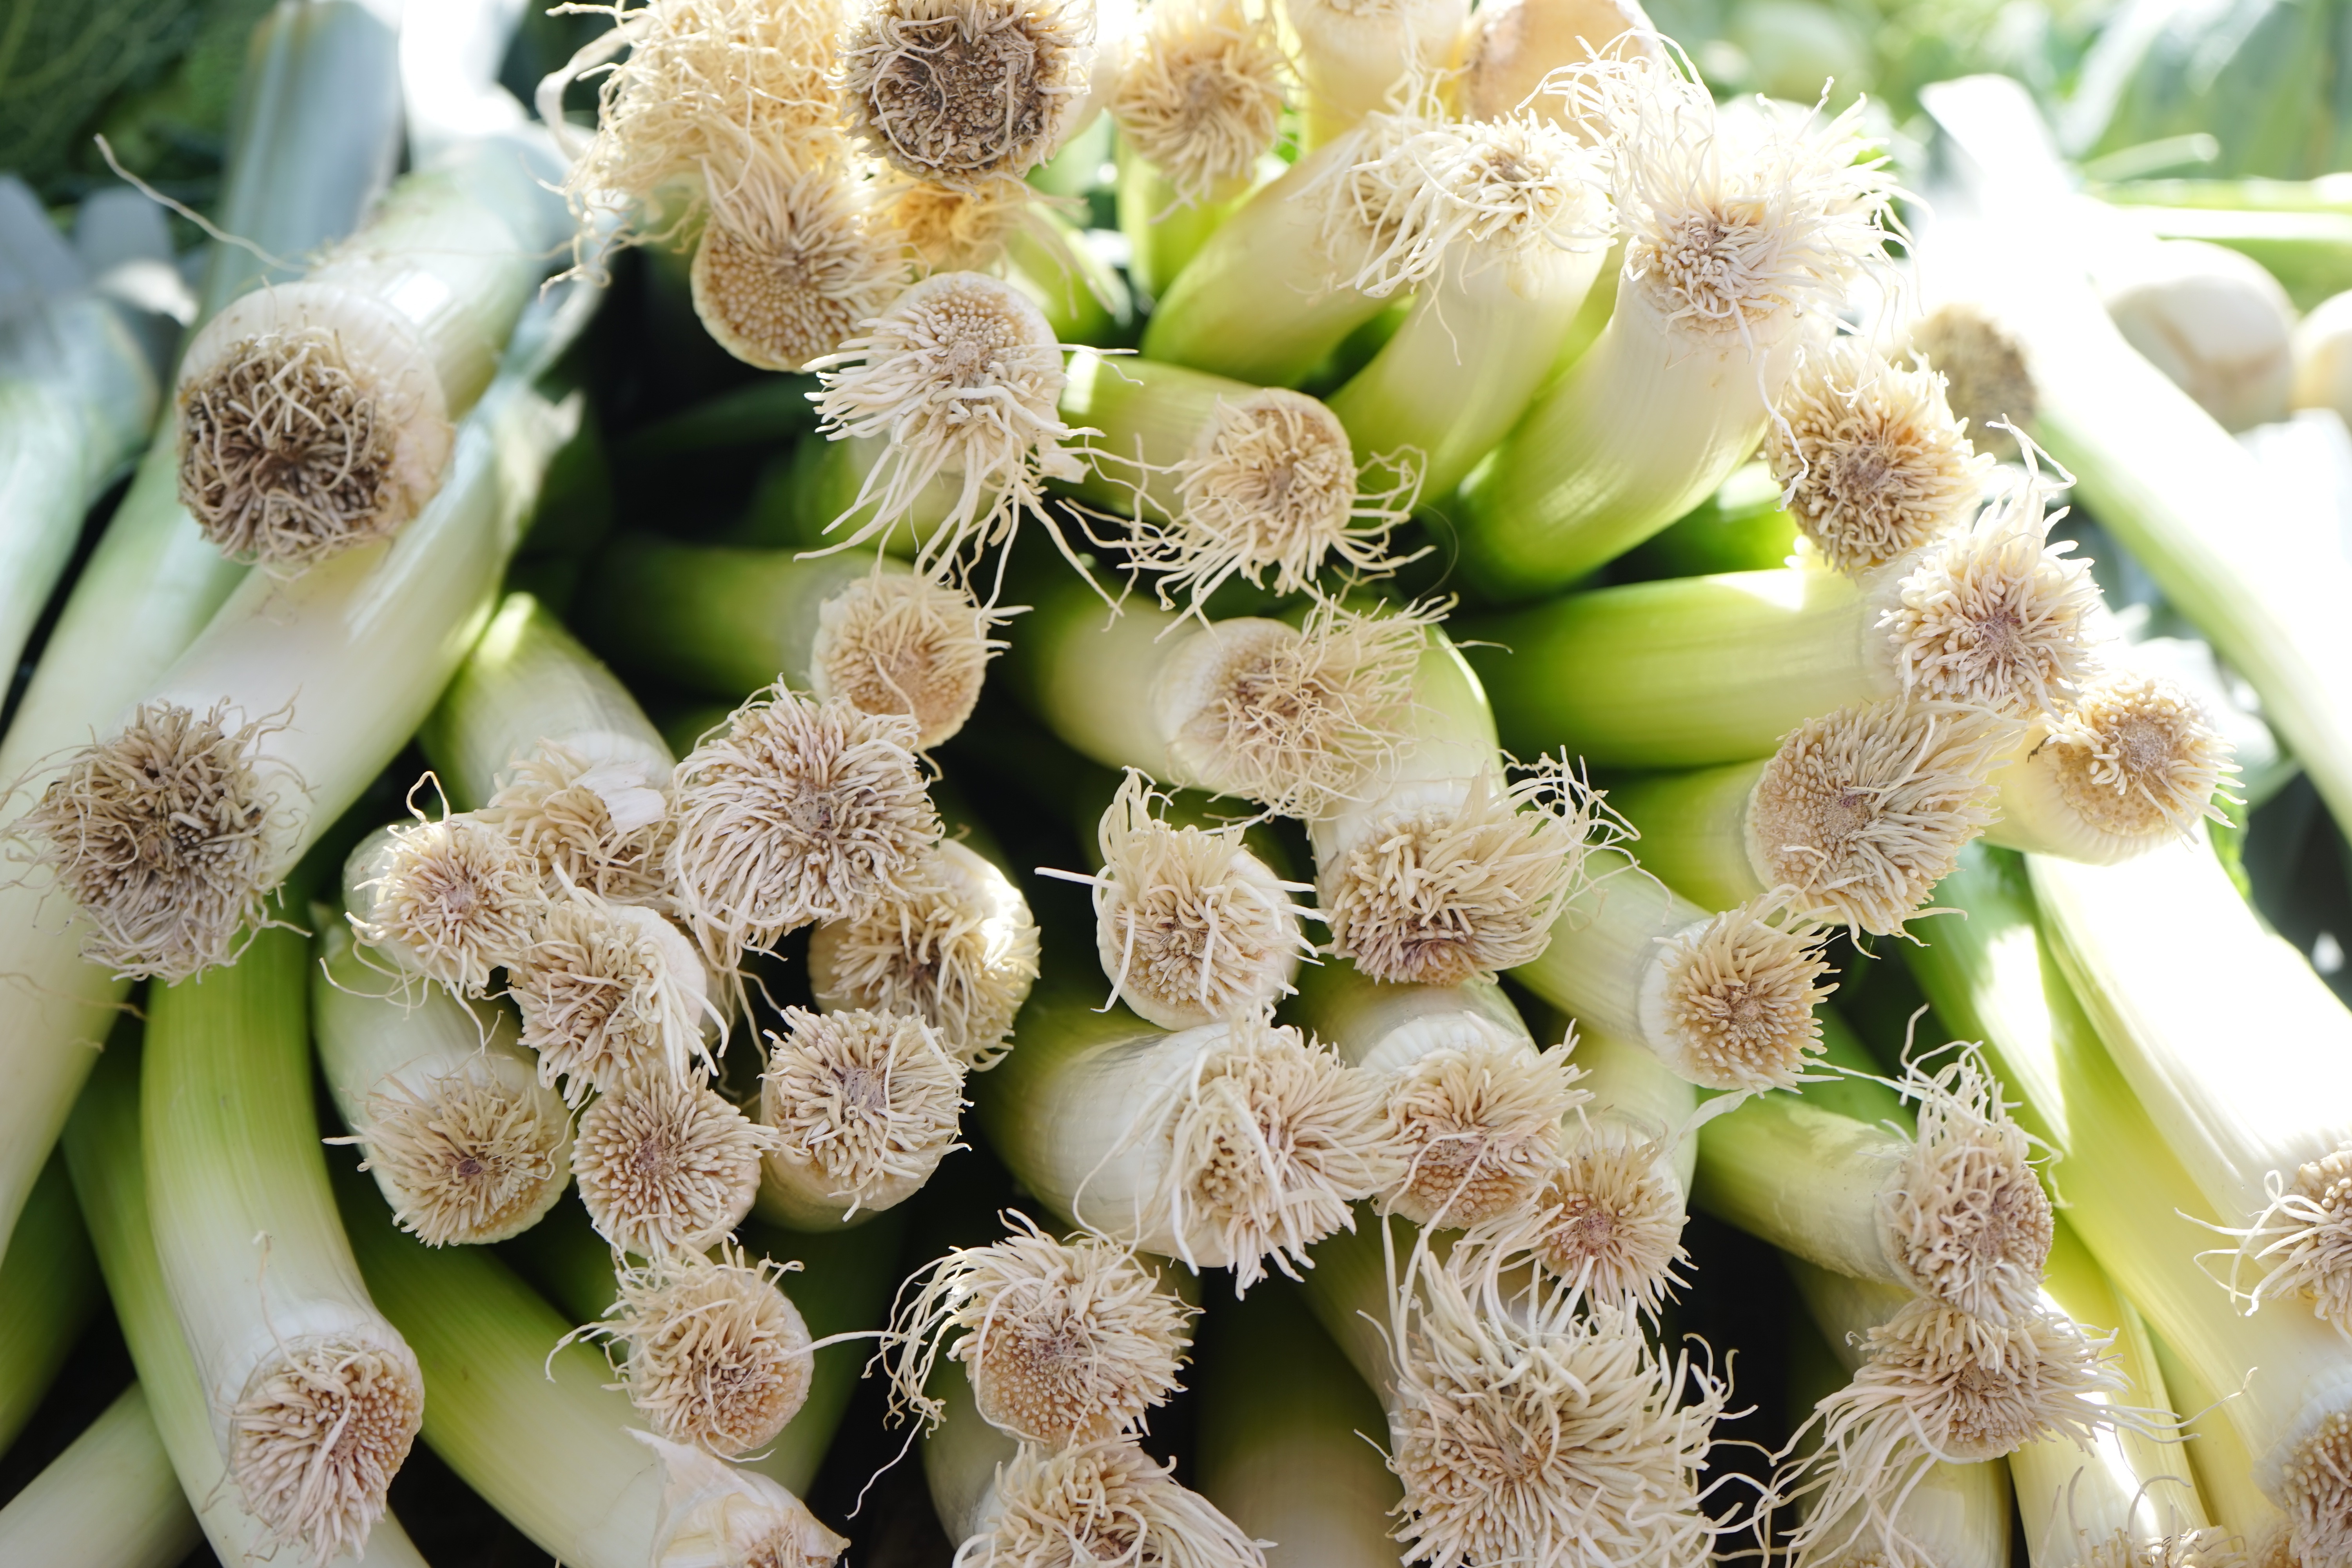
plant, flower, food, produce, vegetable, biology, botany, flora, root, vegetables, leek, allium, macro photography, flowering plant, leek greenhouse, field garlic, allium ampeloprasum, plant stem, land plant, arecales, allium porrum, broadband leek, winter leek, welsch onion, wicked leeks, spanish onion, asch leek, meat onion, root approach